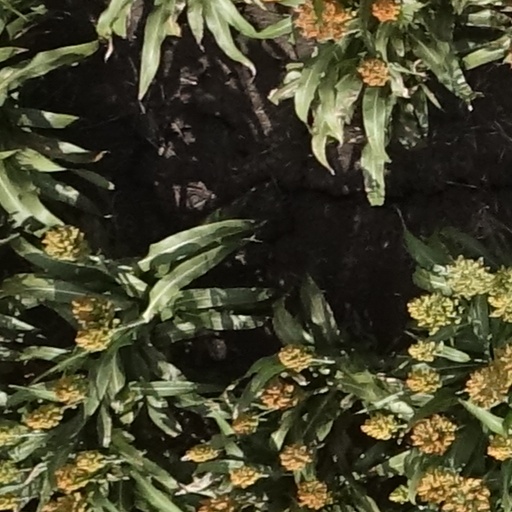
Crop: sorghum